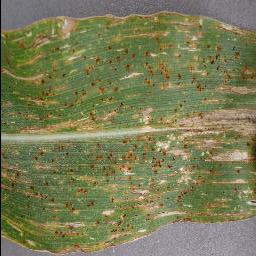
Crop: corn
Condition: (maize)_cercospora_spot_gray_spot